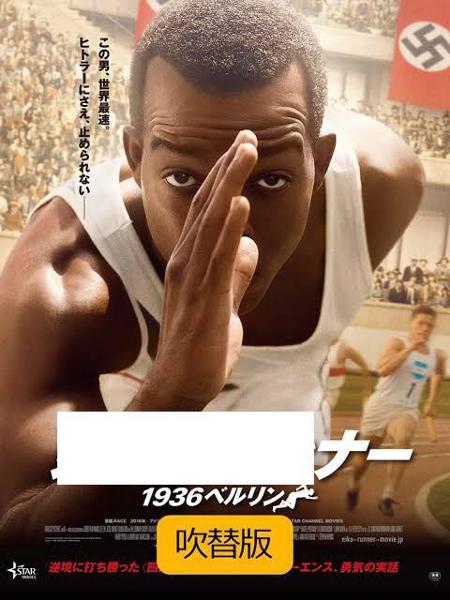
回答: ごめん